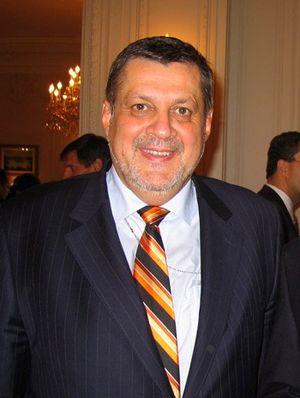
Ján Kubiš, né le 12 novembre 1952 à Bratislava, est un diplomate et homme politique slovaque. Ministre des Affaires étrangères du 4 juillet 2006 au 26 janvier 2009.